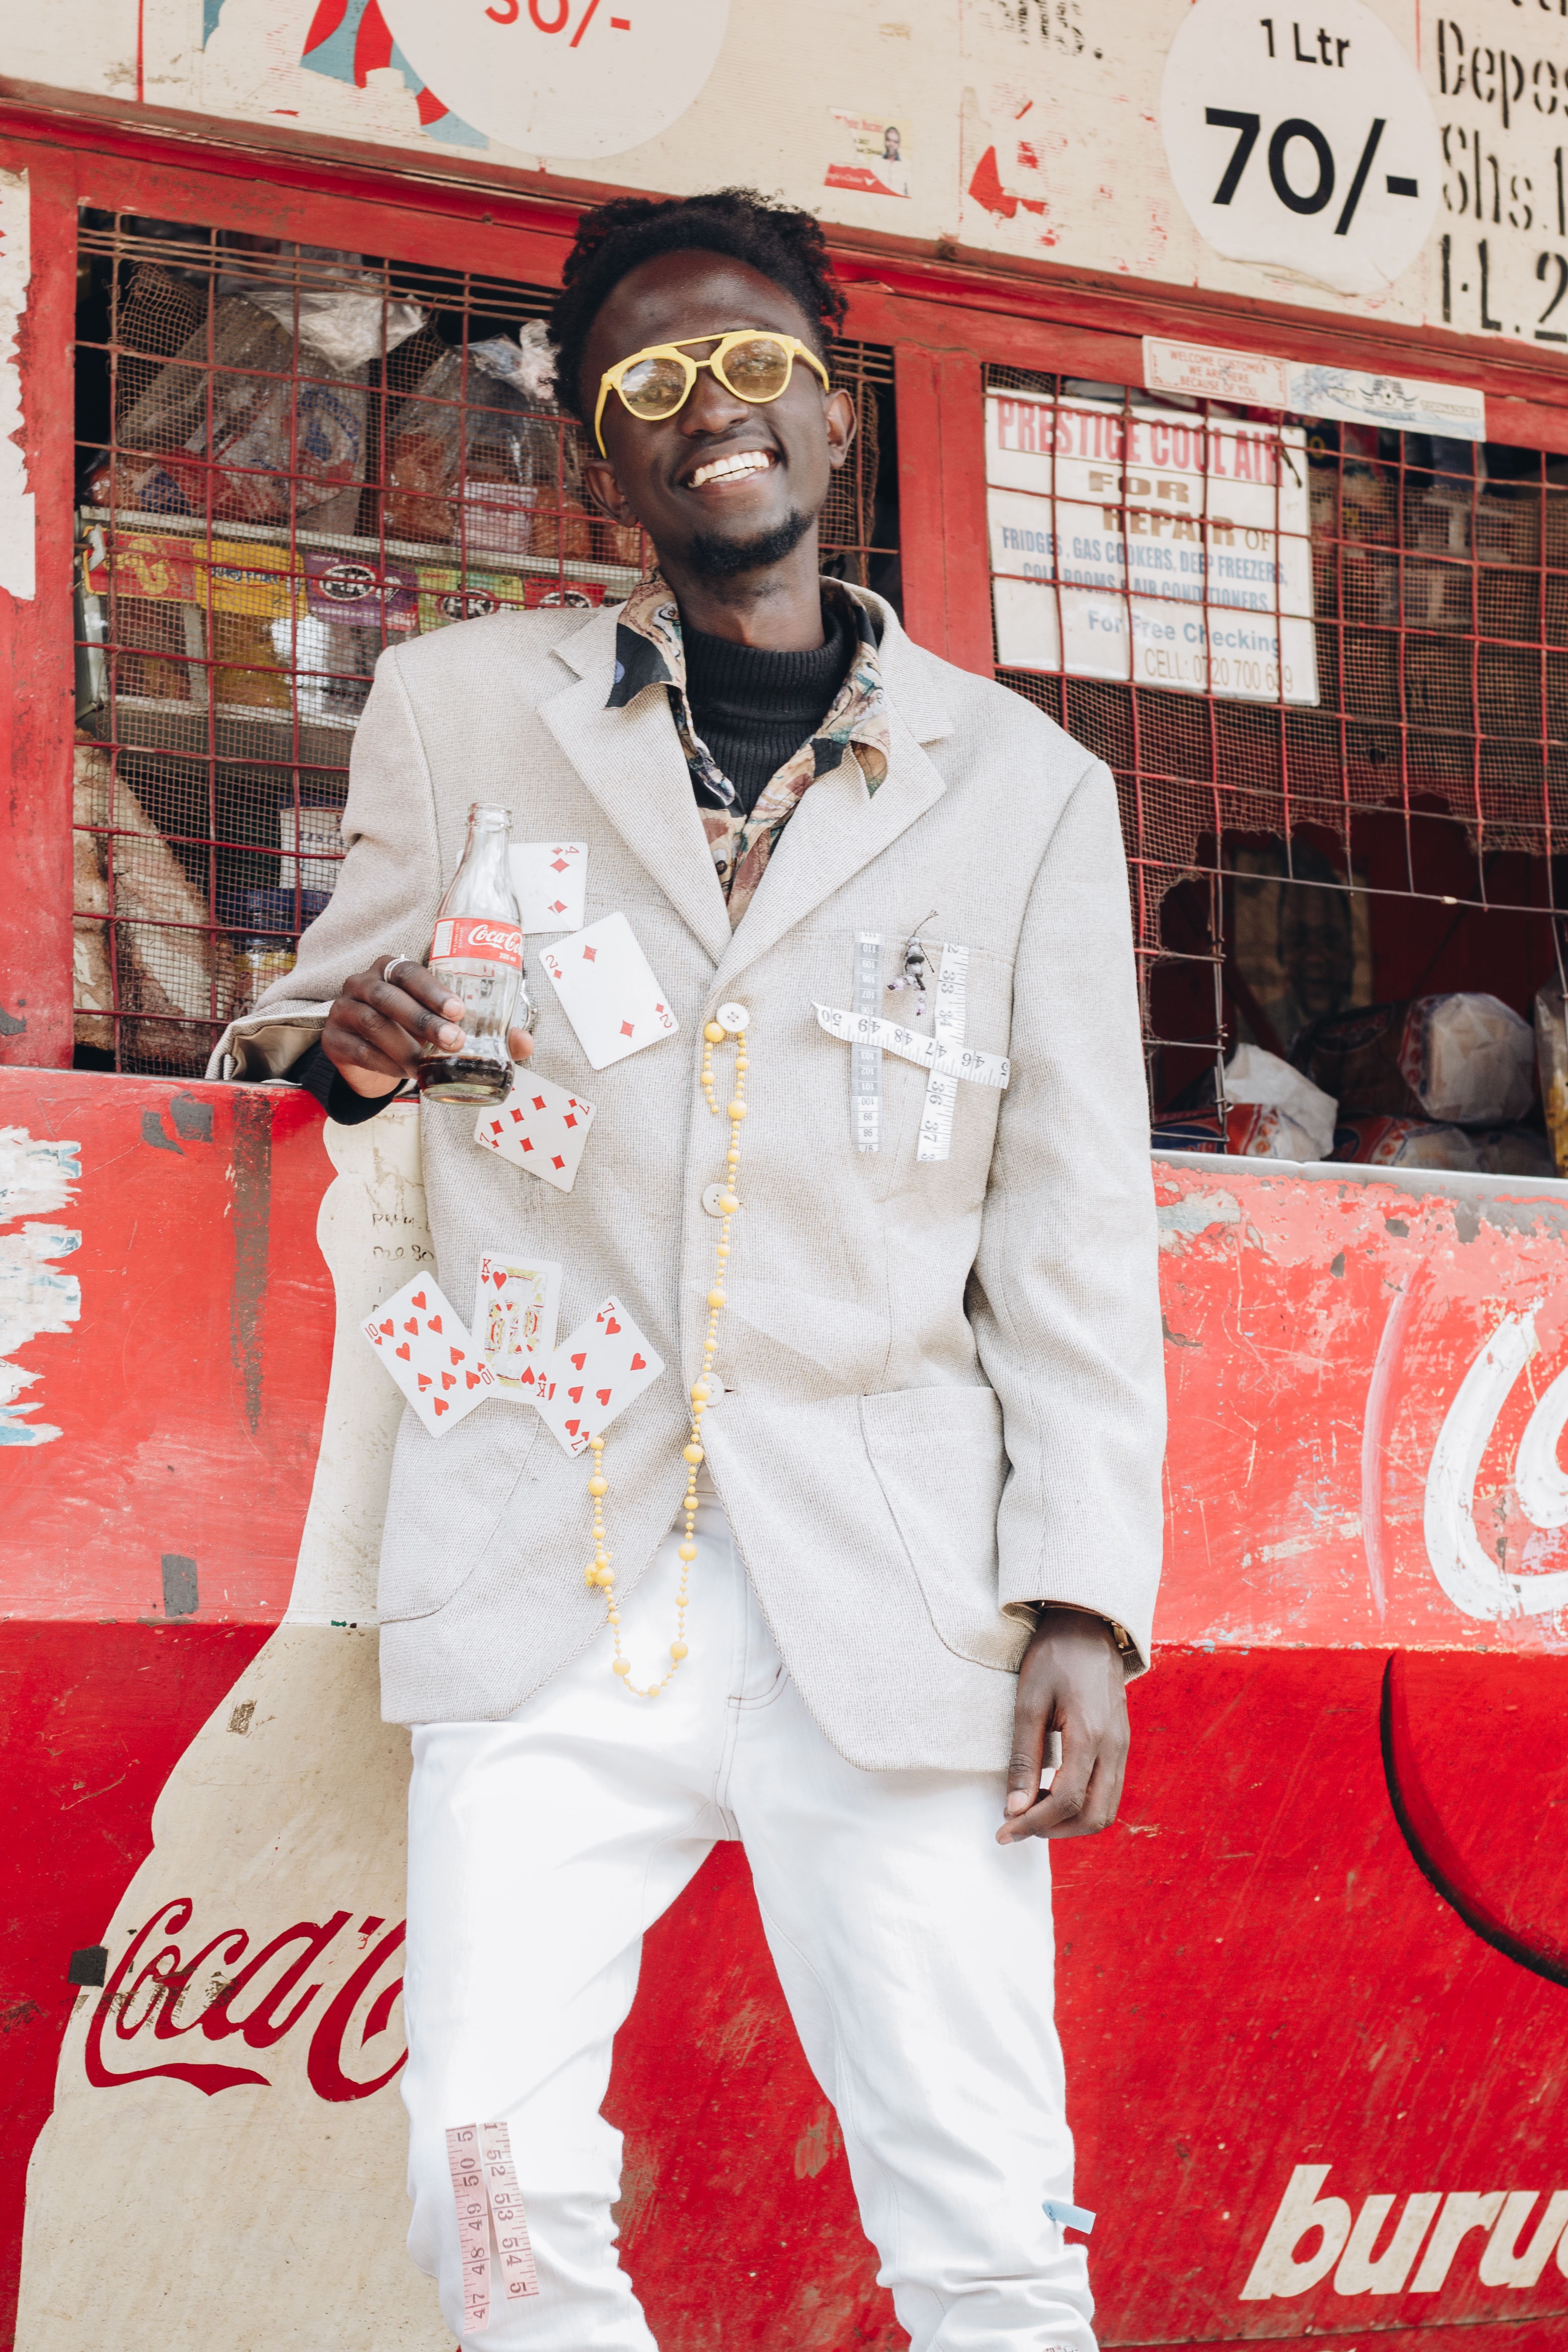
red, red carpet, coca cola, flooring, cola, carpet, premiere, outerwear, drink, suit, fashion design, carbonated soft drinks